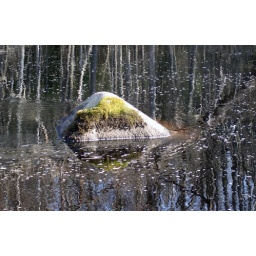
A rock in a river remains restful.